Russian Germans in North America

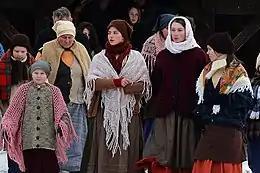
Actors from Germany in film "Als der Tod ins Leben wuchs" of Sebastian Ed Erhenberg as Volga Germans, Sanok 2013

During the 1970s, Dr. Kenneth Rock, a professor of history at Colorado State University, collected 60 oral histories of Russian German immigrants and their descendants as part of the "Germans from Russia in Colorado" Study Project. He documented life in the ethnic German communities in Russia, the immigration experience, work and social life in the United States, and interaction between the Russian-German communities and the wider society in both Russia and the United States. They were often described as looking like Russians but sounding like Germans.